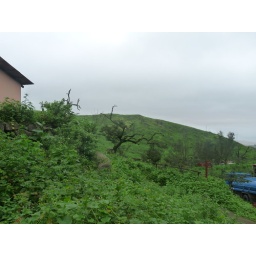
truck leaving to deliver water to the little town below